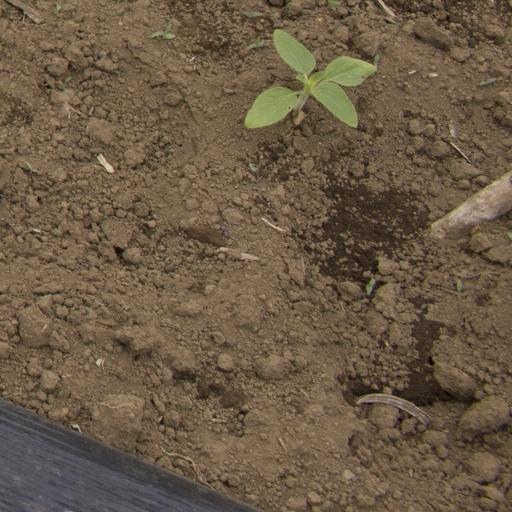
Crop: Jerusalem artichoke